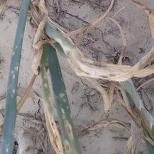
Crop: Onion
Condition: alternaria-d